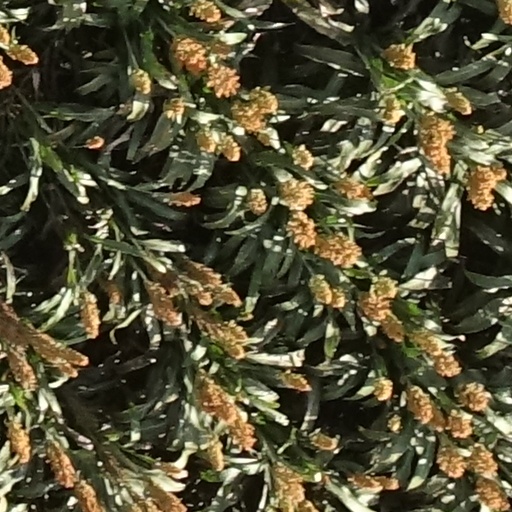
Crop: sorghum